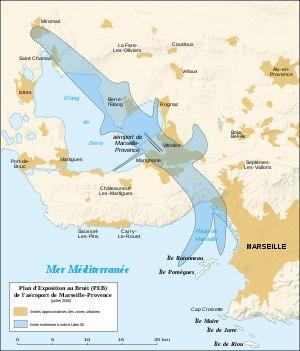
L'Estaque est un quartier du 16ᵉ arrondissement de Marseille, au nord-ouest de la ville. Ses habitants sont les Estaquéens.